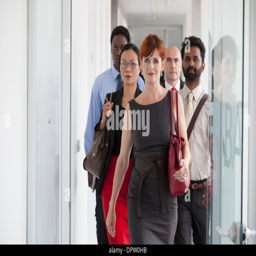
several business people walking down a corridor towards the camera